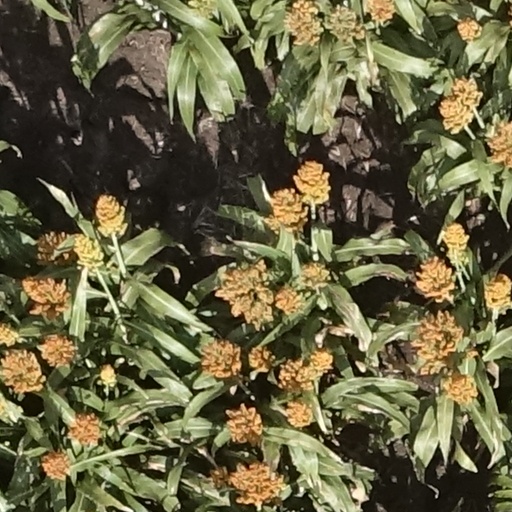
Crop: sorghum